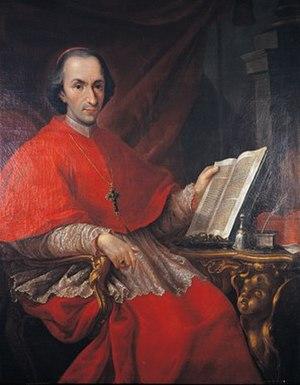
Vitaliano Borromeo est un cardinal italien du XVIIIᵉ siècle.